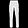
Label: Trouser